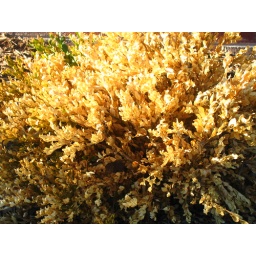
dead plant in front of the house